Carles Riba

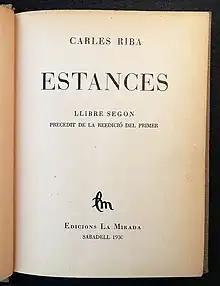
"Estances" ("Rooms"), first edition 1930, poemary by Carles Riba

Later he worked in the Bernat Metge Foundation ("Fundació Bernat Metge"), specializing in classical studies, and became lecturer in Greek at the Universitat Autònoma de Barcelona in 1934.